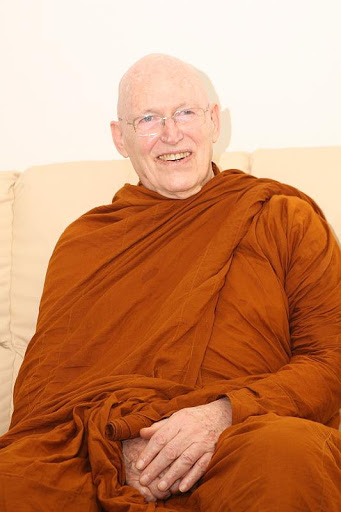
พระพรหมวชิรญาณ (โรเบิร์ต สุเมโธ)

|คำนำหน้านาม = พระเดชพระคุณ
|ชื่อ = โรเบิร์ต
|ชื่อภาพ = ไฟล์:Sumedho bhikkhu.jpg|200px
|ฉายา = สุเมโธ
|ชื่อทั่วไป = อาจารย์สุเมโธ
|สมณศักดิ์ = พระพรหมวชิรญาณ​
|วันเกิด = 27 กรกฎาคม พ.ศ. 2477
|วันบวช = พ.ศ. 2510
|วันตาย =
|อายุ =
|วัด = วัดอมราวดี สหราชอาณาจักร
|สังกัด = มหานิกาย
|วุฒิ =ป.โท​, มหาวิทยาลัยแคลิฟอร์เนีย เบิร์กลีย์
|วันบวชเณร=พ.ศ.2509
|ตำแหน่ง=อดีตเจ้าอาวาสวัดอมราวดี
พระพรหมวชิรญาณ นามเดิม โรเบิร์ต คาร์ แจ็คแมน สุเมโธ หรือ พระอาจารย์สุเมโธ เป็นพระราชาคณะเจ้าคณะรอง|พระราชาคณะ​เจ้าคณะ​รอง​ชั้น​หิรัญ​บัฎฝ่ายวิปัสสนาธุระ|วิปัสสนา​ธุระ​ เป็นพระเถระสายพระป่าในประเทศไทย ศิษย์ชาวตะวันตกรูปแรกของพระโพธิญาณเถร (ชา สุภทฺโท) เคยดำรงตำแหน่งเจ้าอาวาสวัดป่านานาชาติ ใน ประเทศไทย วัดอมราวดี ซึ่งตั้งอยู่ทางเหนือของกรุงลอนดอน สหราชอาณาจักร นับตั้งแต่ พ.ศ. 2527 ตราบจนเกษียณตนเองจากตำแหน่งเมื่อ พ.ศ. 2553 และเป็นผู้นำรูปสำคัญในการเผยแพร่คำสอนเรื่องอริยสัจ 4 ในพระพุทธศาสนามาสู่สังคมชาวตะวันตก
== ประวัติ ==
พระพรหมวชิรญาณ เป็นชาวอเมริกัน มีนามเดิมว่า โรเบิร์ต คาร์ แจ็คแมน (Robert Karr Jackman) เกิดที่เมืองซีแอตเติล รัฐวอชิงตัน สหรัฐอเมริกา เมื่อวันที่ 27 กรกฎาคม ค.ศ. 1934 (พ.ศ. 2477) ท่านออกจากประเทศสหรัฐอเมริกาในปี ค.ศ. 1964 (พ.ศ. 2507) เพื่อมาบวชเป็นพระภิกษุที่จังหวัดหนองคาย ภาคตะวันออกเฉียงเหนือของประเทศไทย หลังจากนั้นไม่นานท่านก็มีโอกาสไปอยู่กับพระโพธิญาณเถร (หลวงพ่อชา สุภัทโท) พระอาจารย์ผู้มีชื่อเสียงในการสอนกรรมฐาน ณ วัดหนองป่าพง จังหวัดอุบลราชธานี ระเบียบการปฏิบัติธรรมของหลวงพ่อชาในวัดหนองป่าพงนี้เป็นที่รู้กันว่าเข้มงวดและเคร่งครัด โดยเน้นที่ความเรียบง่ายและเคร่งครัดต่อพระธรรมวินัย พระอาจารย์สุเมโธได้ฝึกปฏิบัติตามแนวของหลวงพ่อชาเป็นเวลาถึง 10 ปี จึงได้รับเชิญจากมูลนิธิสงฆ์แห่งประเทศอังกฤษ (The English Sangha Trust) ให้เดินทางไปอยู่ที่ลอนดอน ร่วมกับคณะศิษย์ของหลวงพ่อชา อีก 3 รูป
มูลนิธิสงฆ์แห่งประเทศอังกฤษมีจุดมุ่งหมายจะเสริมสร้างสภาพแวดล้อมที่เหมาะสมแก่การฝึกพระภิกษุในประเทศตะวันตก โดยมีสำนักสงฆ์บ้านแฮมสเตด (The Hampstead Buddhist Vihara) ณ เมืองลอนดอนเป็นจุดเริ่มต้น สำนักสงฆ์แห่งนี้มีความเหมาะสมพอสมควร แต่คณะสงฆ์ก็เห็นข้อดีของการมีสิ่งแวดล้อมที่สงบกว่า เช่น บรรยากาศในชนบท จึงพยายามตั้งวัดป่าขึ้นในประเทศอังกฤษ และสร้างเสร็จในปี ค.ศ. 1979 (พ.ศ. 2522) โดยดัดแปลงบ้านที่ทรุดโทรมหลังหนึ่งในเวสต์ซัสเซกซ์ (West Sussex) ในเวลาต่อมาสถานที่นี้จึงเป็นที่รู้จักกันในนามว่า Chithurst Buddhist Monastery หรือวัดป่าจิตตวิเวก (Cittaviveka) นั่นเอง
เมื่อมีวัดที่เหมาะสมขึ้นแล้ว คณะสงฆ์จึงเริ่มเติบโต มีจำนวนพระภิกษุเพิ่มขึ้นเรื่อย ๆ รวมทั้งเริ่มมีการฝึกสีลธรา (Siladhara) มีทั้งผู้ที่ต้องการจะมาฝึกมาปฏิบัติในวัด และผู้ที่ต้องการจะถวายปัจจัยสนับสนุนวัด ซึ่งมีจำนวนเพิ่มมากขึ้น เป็นเหตุให้ต้องก่อตั้งวัดสาขาเพิ่มอีกหลายแห่ง ทั้งในอังกฤษ และประเทศอื่น ๆ ขณะเดียวกันก็มีการจัดตั้งศูนย์กลางการสอน ปฏิบัติธรรมขนาดใหญ่ขึ้น ณ วัดอมราวดี (Amaravati Buddhist Monastery) ในปี ค.ศ. 1884 (พ.ศ. 2527) วัดแห่งนี้ต่อมาเป็นสถานที่ที่พระอาจารย์สุเมโธพำนักอยู่เป็นส่วนใหญ่
==สมณศักดิ์==
* 5 ธันวาคม พ.ศ. 2535 เป็นพระราชาคณะชั้นสามัญ ฝ่ายวิปัสสนาธุระ ที่ "พระสุเมธาจารย์"ราชกิจจานุเบกษา, ประกาศสำนักนายกรัฐมนตรี เรื่อง พระราชทานสัญญาบัตรตั้งสมณศักดิ์ , เล่ม 109, ตอนที่ 155 ง ฉบับพิเศษ, 5 ธันวาคม 2535, หน้า 17
* 12 สิงหาคม พ.ศ. 2547 เป็นพระราชาคณะชั้นราช ฝ่ายวิปัสสนาธุระ ที่ "พระราชสุเมธาจารย์ พิศาลภาวนากิจ มหาคณิสสร บวรสังฆาราม คามวาสี"ราชกิจจานุเบกษา, ประกาศสำนักนายกรัฐมนตรี เรื่อง พระราชทานสัญญาบัตรตั้งสมณศักดิ์พระสงฆ์ไทยในต่างประเทศ , เล่ม 121, ตอนที่ 17 ข, 15 กันยายน 2547, หน้า 15
* 28 กรกฎาคม พ.ศ. 2562 เป็นพระราชาคณะชั้นเทพ ฝ่ายวิปัสสนาธุระ ที่ "พระเทพญาณวิเทศ วิเศษโพธิธรรมคุณ วิบูลภาวนานุสิฐ มหาคณิสสร บวรสังฆาราม คามวาสี" ราชกิจจานุเบกษา, พระบรมราชโองการ ประกาศ เรื่อง พระราชทานสัญญาบัตรตั้งสมณศักดิ์ , เล่ม 136, ตอนที่ 40 ข, 28 กรกฎาคม 2562 , หน้า 11
*15 พฤศจิกายน พ.ศ. 2563 เป็นพระราชาคณะเจ้าคณะรอง ฝ่ายวิปัสสนา​ธุระ​ ที่ "พระพรหมวชิรญาณ ไพศาลวิเทศศาสนกิจ วิจิตรธรรมปฏิภาณ วิปัสสนาญาณวงศวิสิฐ ราชมานิตวชิราลงกรณ มหาคณิสสร บวรสังฆาราม คามวาสี"
== อ้างอิง ==
== แหล่งข้อมูลอื่น ==
* BuddhaNet entry on Ajahn Sumedho
* Profile of Ajahn Sumedho on Amaravati
* Books of Ajahn Sumedho (PDF, HTML)
* Mp3 Talks by Ajahn Sumedho
* Video of interview on YouTube English with Portuguese sub titles.
* Ajahn Sumedho's eBooks in English and other Languages
หมวดหมู่:ภิกษุชาวอเมริกัน
หมวดหมู่:ภิกษุในสังกัดคณะสงฆ์มหานิกาย
หมวดหมู่:เจ้าอาวาส
หมวดหมู่:พระราชาคณะเจ้าคณะรอง
หมวดหมู่:บุคคลจากศาสนาคริสต์ที่เปลี่ยนไปนับถือศาสนาพุทธ
หมวดหมู่:ศิษย์เก่าจากมหาวิทยาลัยแคลิฟอร์เนีย เบิร์กลีย์
หมวดหมู่:บุคคลจากซีแอตเทิล
หมวดหมู่:บุคคลจากเฮเมลเฮมป์สเตด